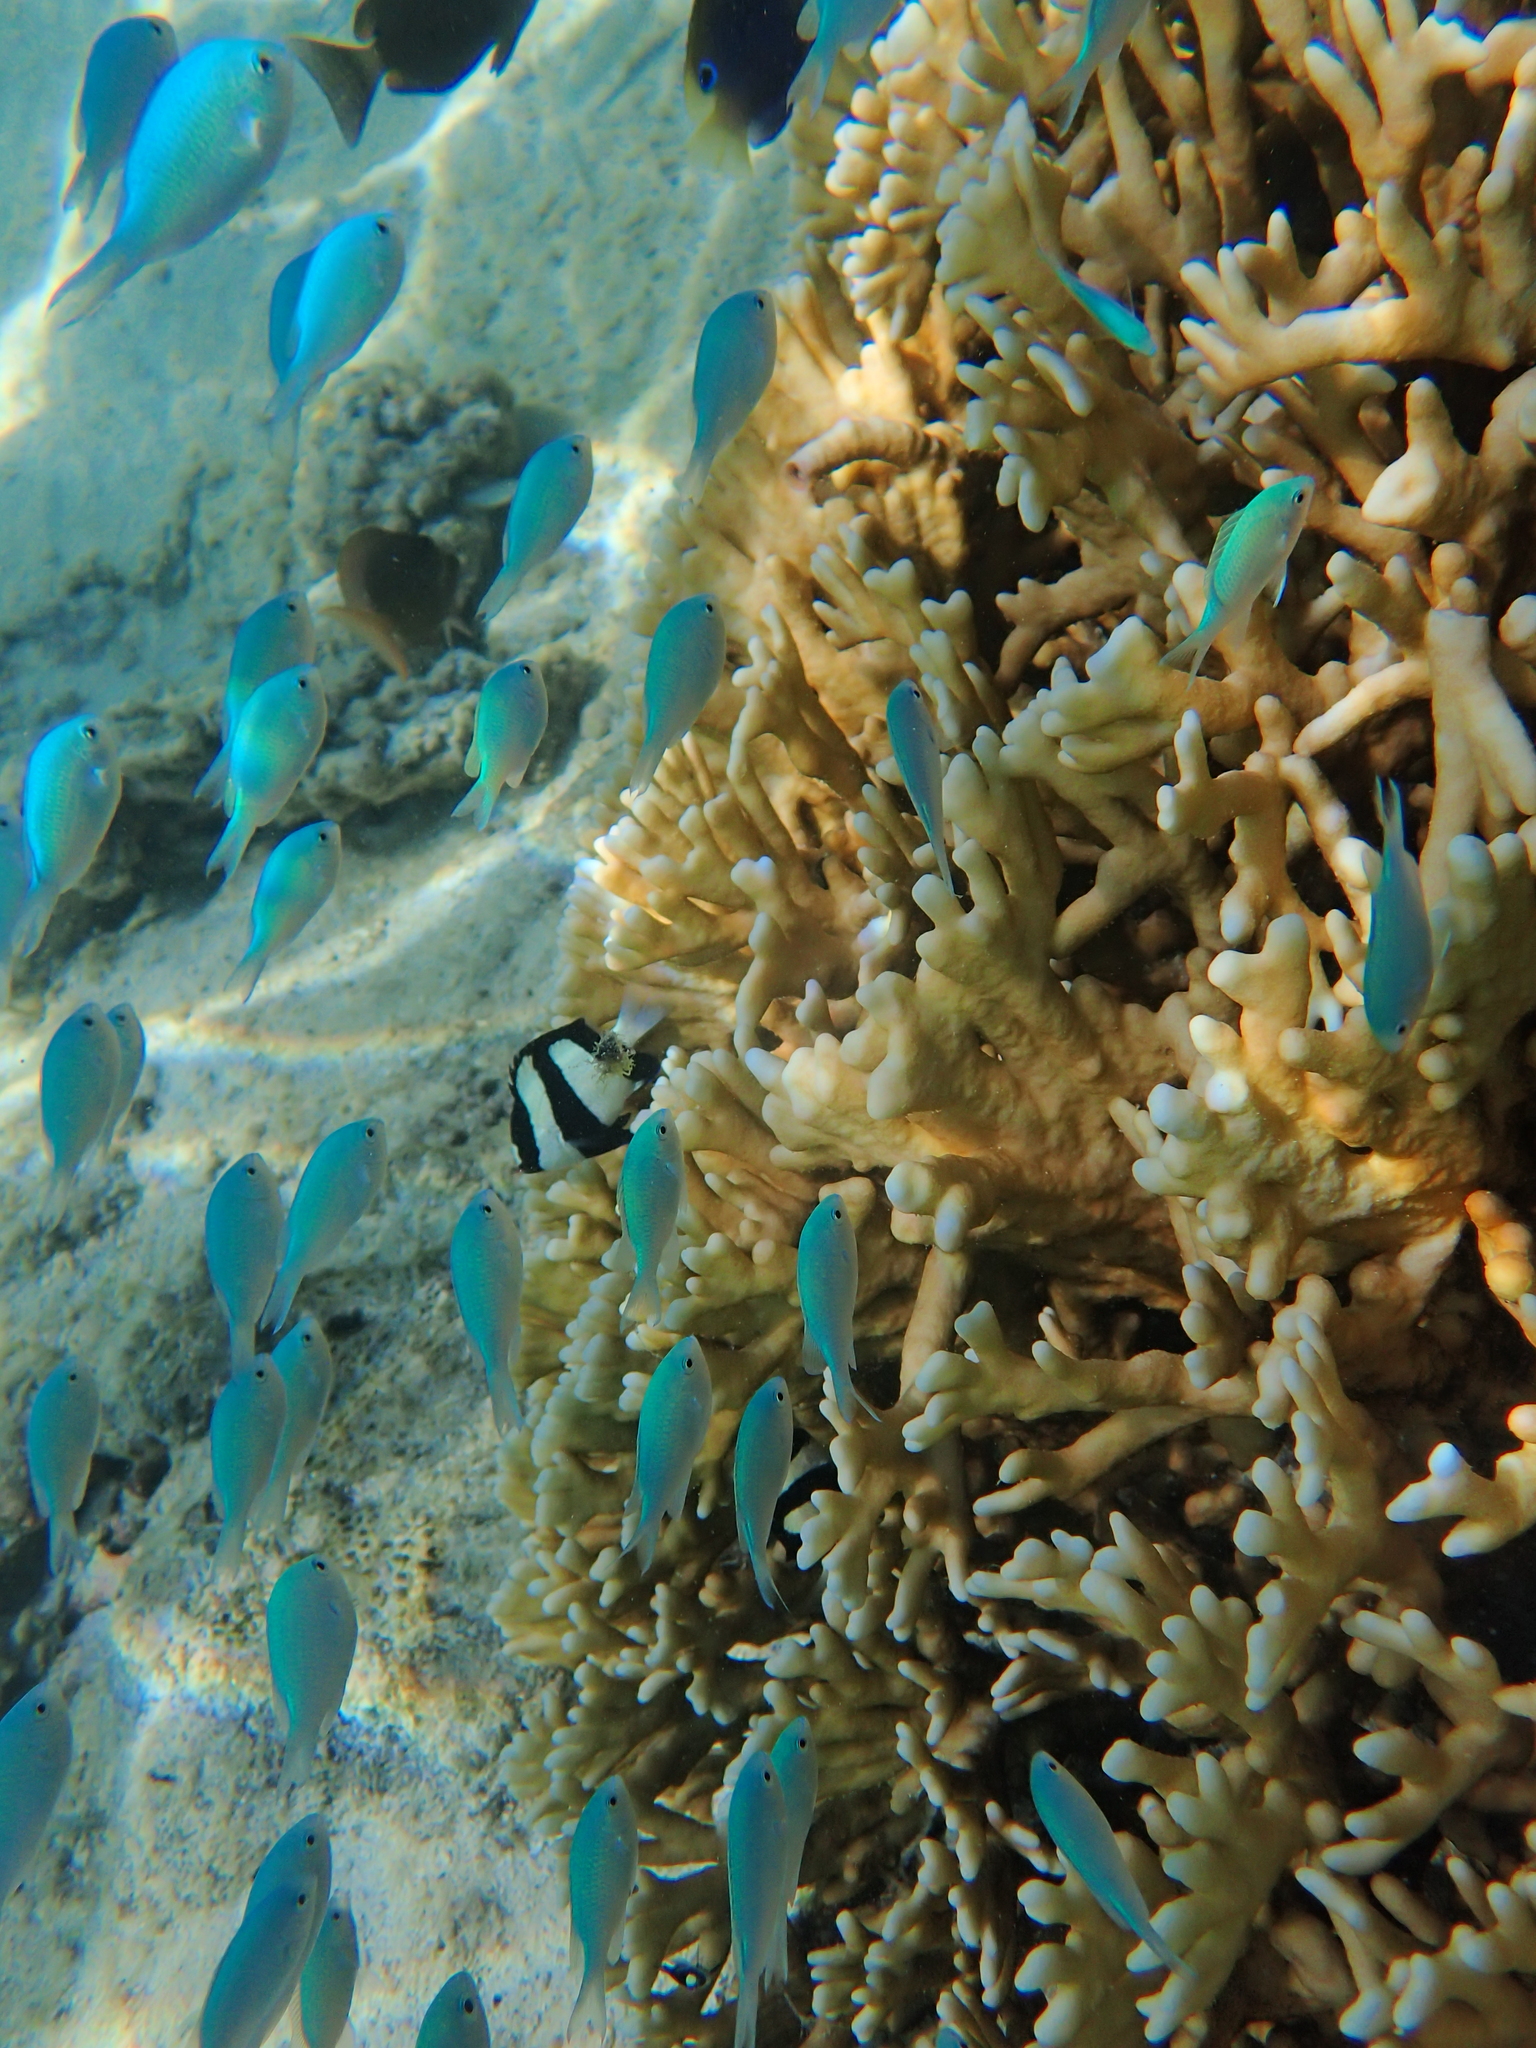
Chromis viridis (Blue-green Chromis)